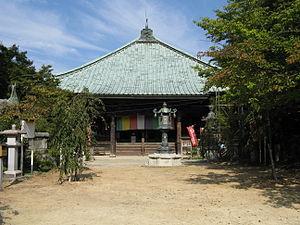
Le pèlerinage Kansai Kannon est un pèlerinage de trente-trois temples bouddhistes dans la région du Kansai au Japon, semblable au pèlerinage de Shikoku. Outre les trente-trois temples officiels, il existe trois temples supplémentaires appelés bangai. L'image principale dans chaque temple est Kannon, connue des Occidentaux comme la déesse de la miséricorde. Il y a cependant une certaine variation entre les images et les pouvoirs qu'elle possède.
Izumi est une municipalité ayant le statut de ville dans la préfecture d'Osaka, au Japon. La ville a reçu ce statut en 1956.
Le Sefuku-ji est un temple bouddhiste de la ville d'Izumi, dans la préfecture d'Osaka au Japon. Il est également connu sous le nom de Makinoo-dera. Le temple est associé à la secte Tendai. Sa statue principale est une statue de Maitreya. De plus, une statue de Kannon aux mille bras y est particulièrement vénérée. Le Sefuku-ji est le quatrième temple du Pèlerinage de Kansai Kannon.